LGBT+ Labour

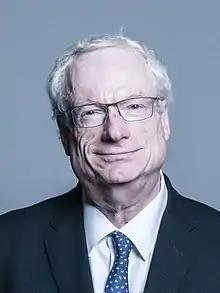
Chris Smith, the first openly gay British MP. LGBT Labour supports LGBT parliamentary candidates with a campaign fund named the Chris Smith List after him.

For the 2010 general election, LGBT Labour established a campaign fund called Dorothy's List to support Lesbian, Gay, Bisexual & Trans candidates Labour parliamentary candidates. This fund continues for other elections and has since been renamed The Chris Smith List (after Chris Smith the first British MP to come out as gay whilst in office in 1984) for which an annual fundraising dinner is held. The campaign fund draws its inspiration from Emily's List in the US.